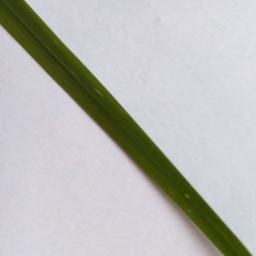
Label: Rice___Healthy